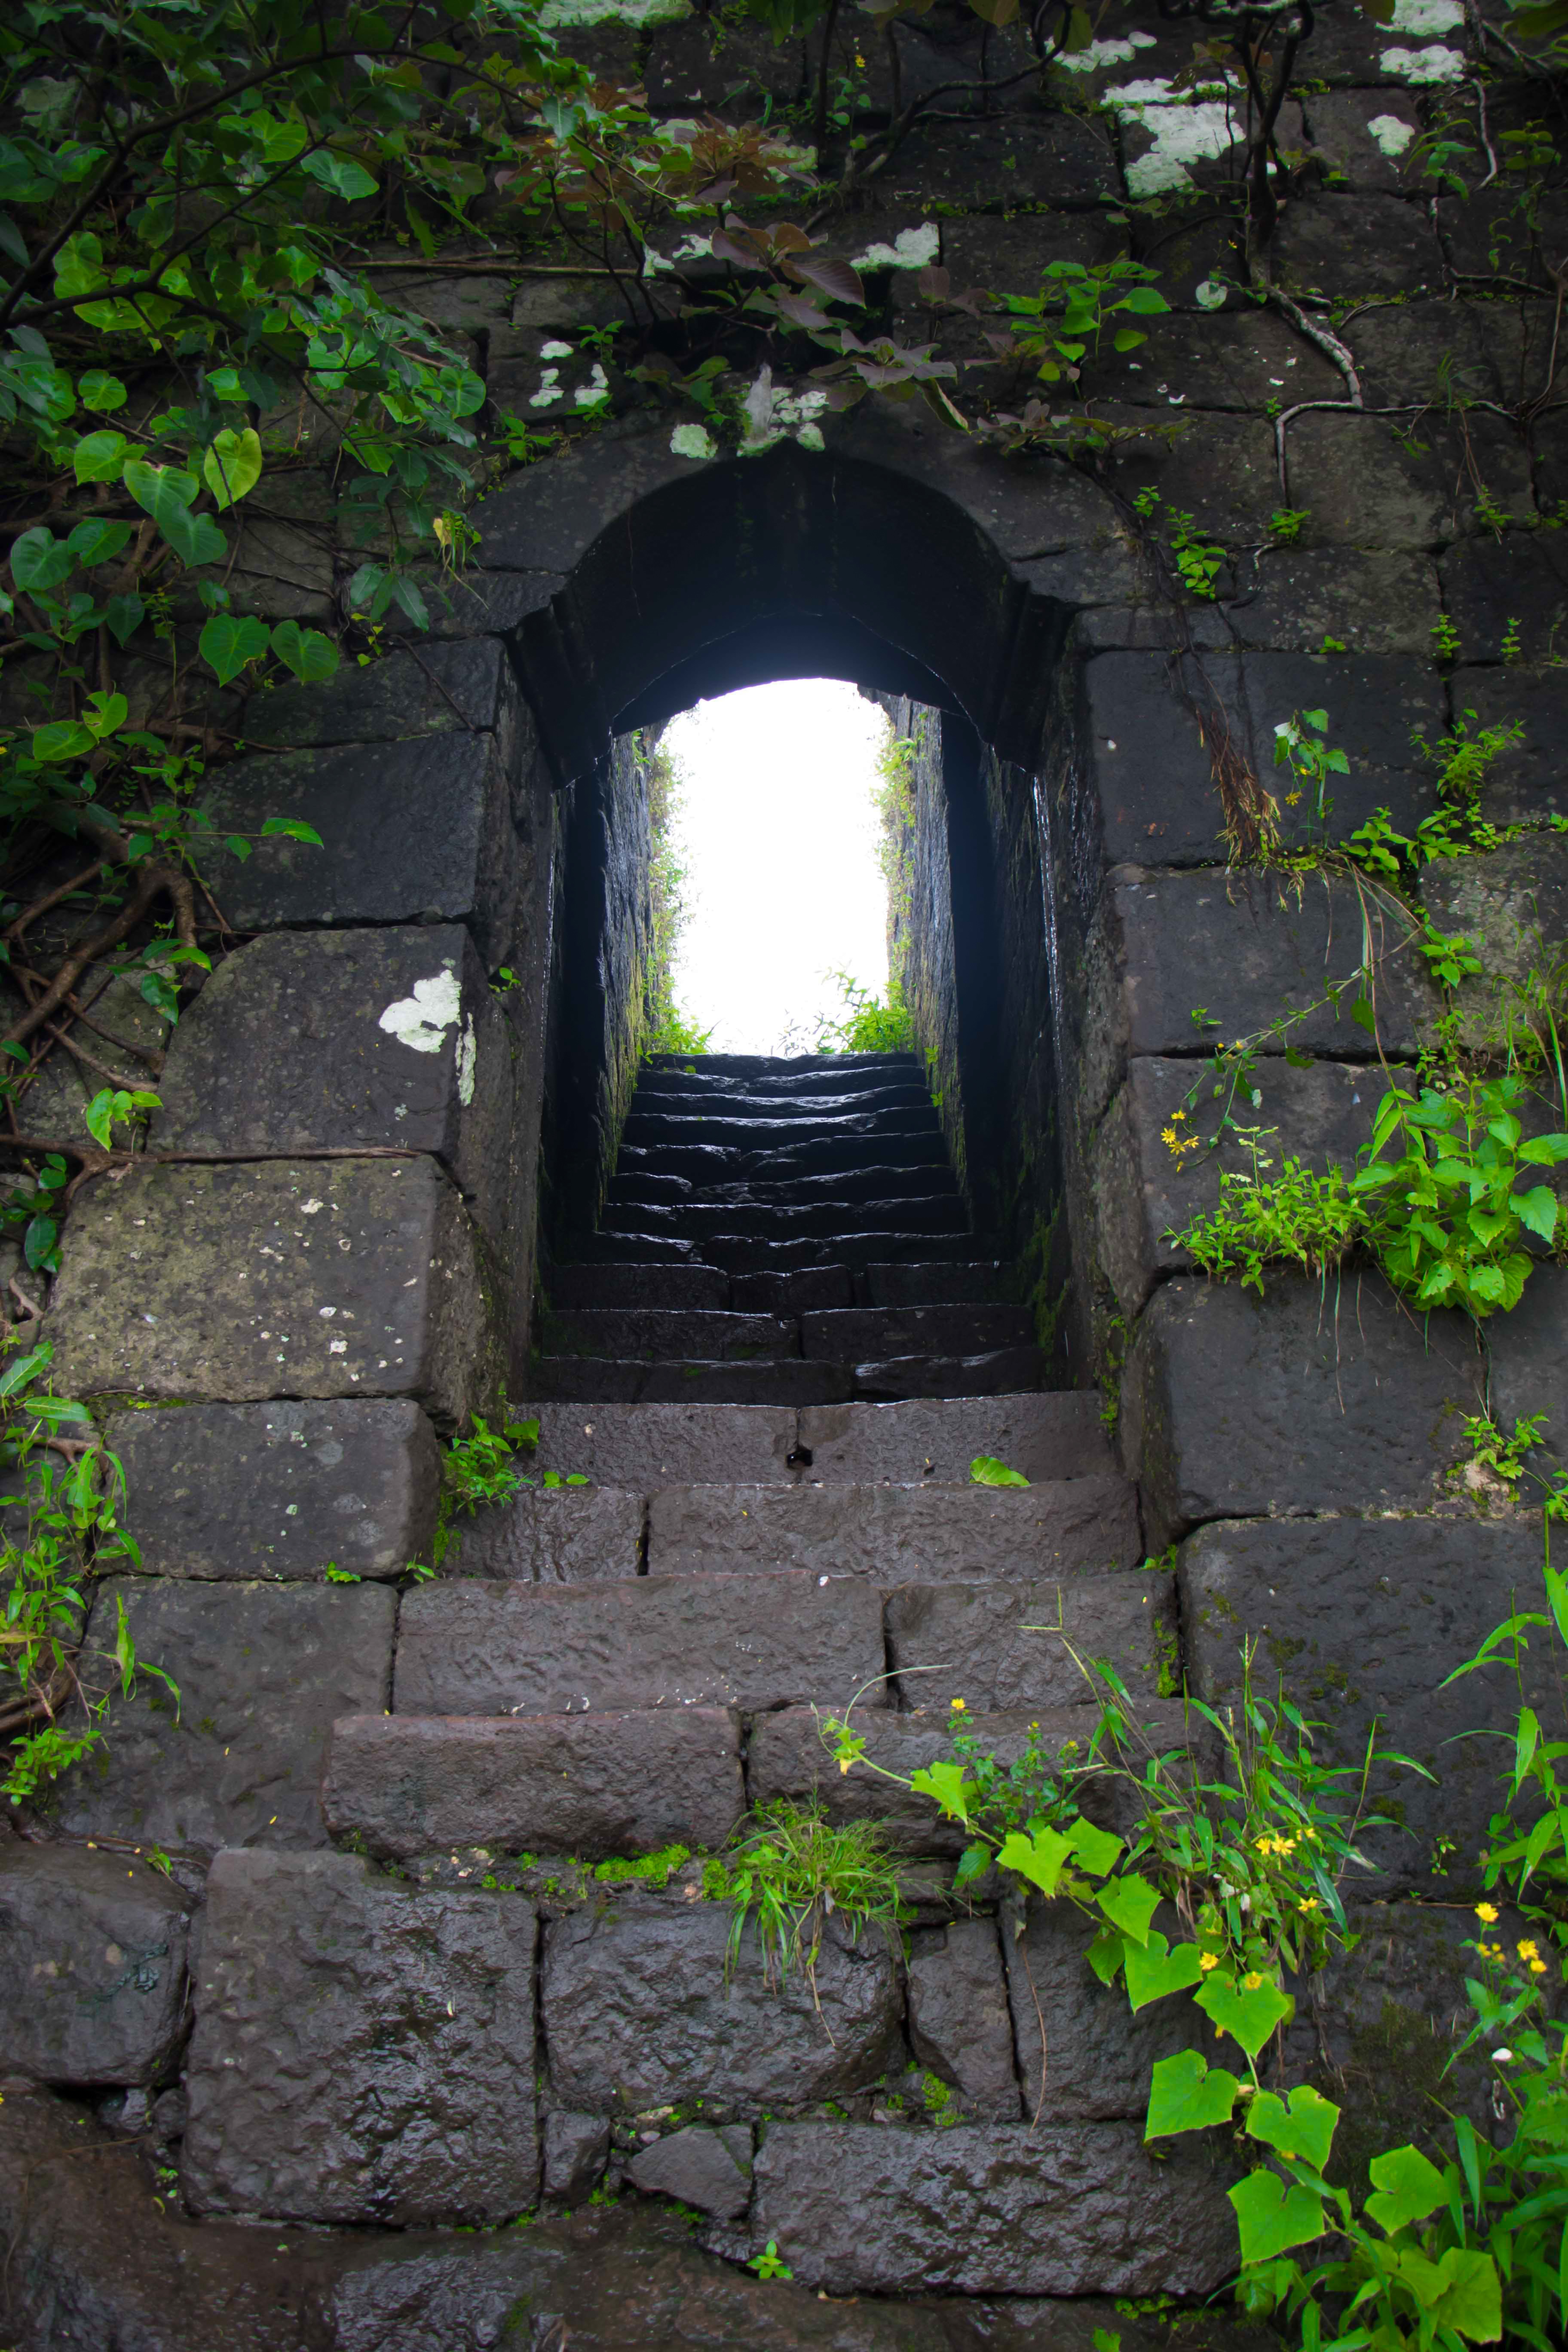
rock, arch, green, jungle, chapel, garden, ruins, monastery, shrine, rural area